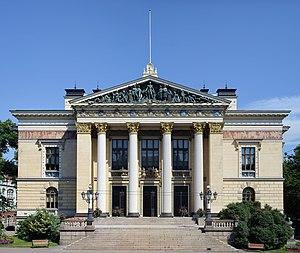
L'architecture de la Finlande a une histoire de plus de 800 ans et, alors que jusqu'à l'époque moderne, l'architecture était fortement influencée par les courants des deux nations voisines de la Finlande, à savoir la Suède et la Russie, dès le début du XIXᵉ siècle, les influences sont venues directement de l'extérieur. Dans un premier temps, lorsque des architectes étrangers itinérants ont commencé à exercer dans le pays, puis lorsque la profession d'architecte finlandais s'y est établie. L'architecture finlandaise a également contribué de manière significative à plusieurs styles internationaux, tels que le Jugendstil, ou Art nouveau, le classicisme nordique et le fonctionnalisme. Plus particulièrement, les travaux de l'architecte moderniste Eliel Saarinen, l'architecte le plus connu du pays, ont eu une influence considérable à l'échelle mondiale. Mais l'architecte moderniste Alvar Aalto, considéré comme l'une des figures majeures de l'histoire mondiale de l'architecture moderne, est encore plus renommé qu'Eliel Saarinen. Dans un article de 1922, intitulé Motifs des âges passés, Aalto discute des influences nationales et internationales en Finlande :